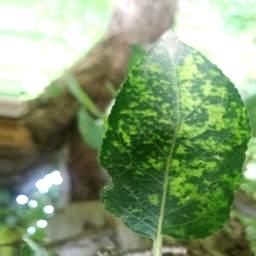
Label: Apple_Mosaic